Question: Please indicate a possible affordance area of the skateboard that can be used for carrying
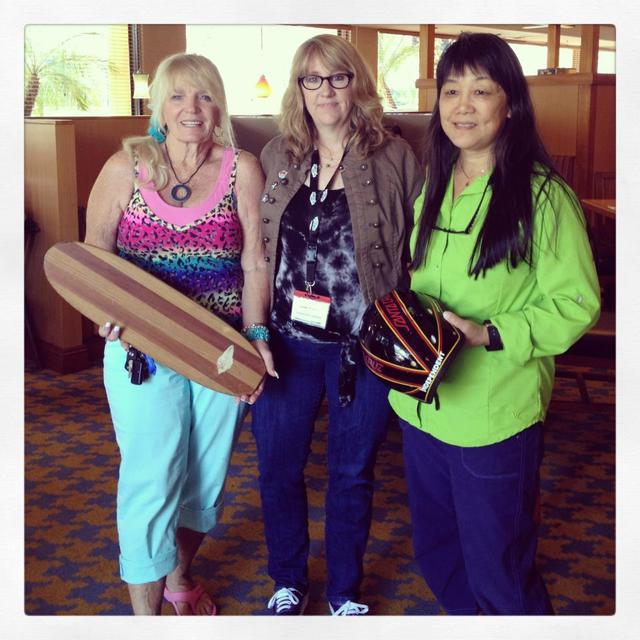
Answer: [41.504, 243.008, 264.06, 396.992]